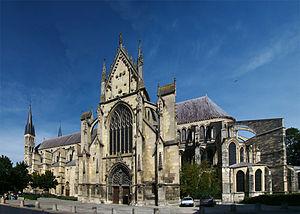
Basilique Saint-Remi, Reims, Champagne-Ardenne, France. Portail transept sud.
La basilique Saint-Remi est un édifice religieux chrétien construit aux alentours de l'an mil dans la ville de Reims.
Reims est une commune française qui se situe dans le département de la Marne en région Grand Est. Avec 182 460 habitants en 2017, Reims est la douzième commune de France par sa population. Elle n'est, en revanche, que la 29ᵉ aire urbaine française avec 320 276 habitants en 2014. Quant à son unité urbaine, elle regroupe 210 995 habitants en 2013 sur sept communes : Bétheny, Saint-Léonard, Taissy, Cormontreuil, Tinqueux, Saint-Brice-Courcelles et Reims.